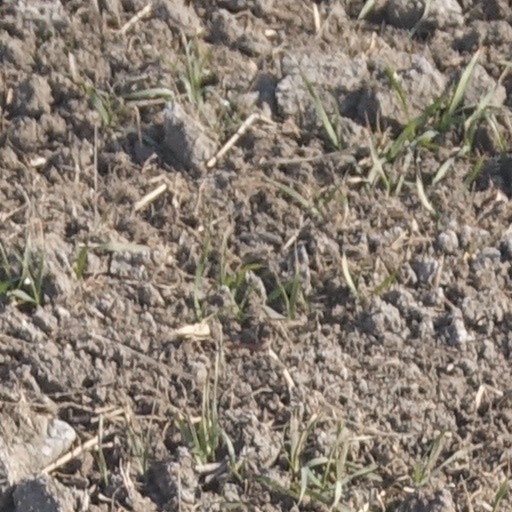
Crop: wheat